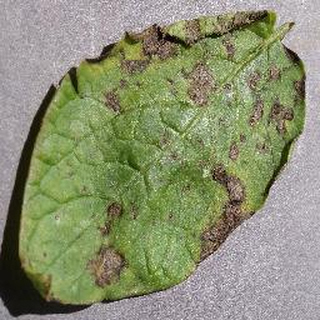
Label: potato_early_blight